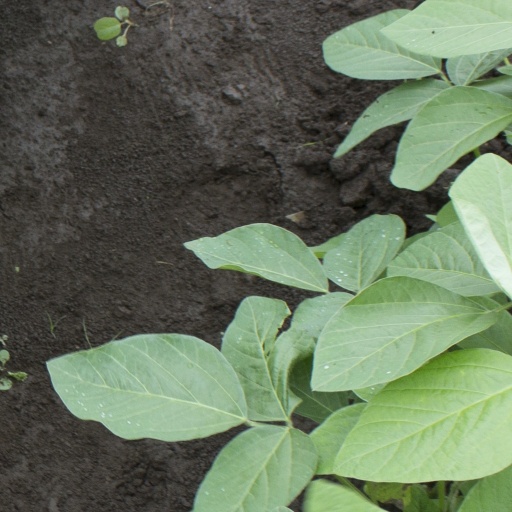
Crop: soybean